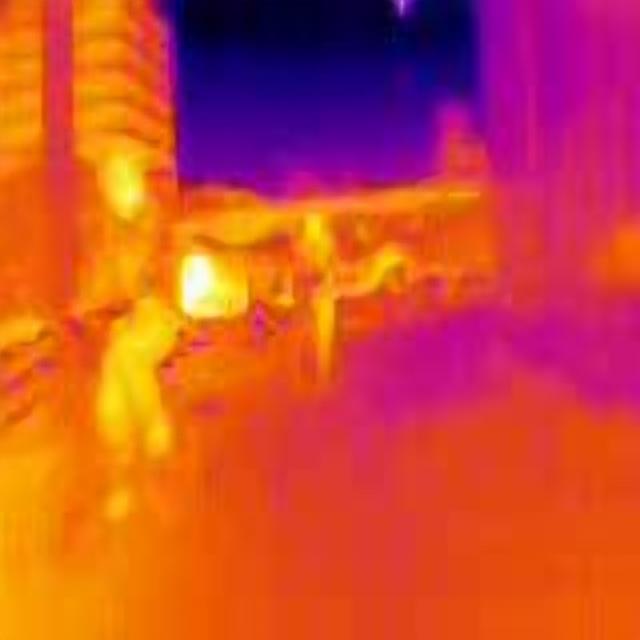
Detected objects:
label: person
label: person